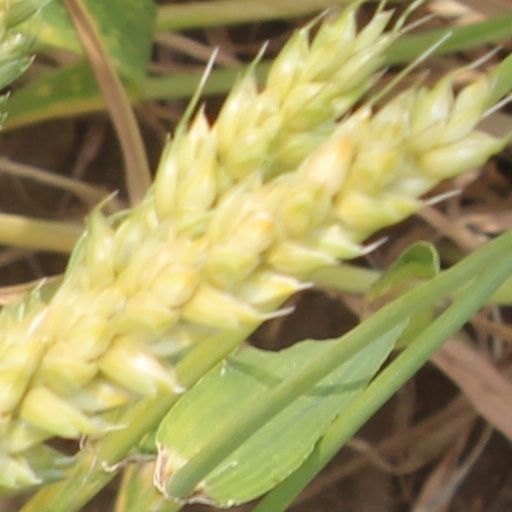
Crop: wheat